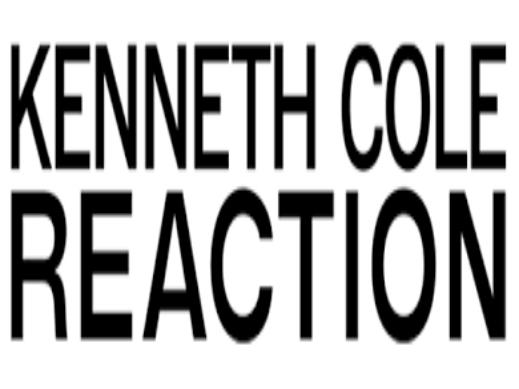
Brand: Kenneth Cole
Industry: Clothes